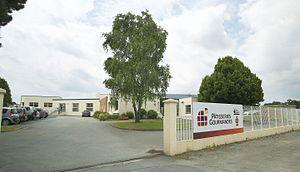
Photo du siège de Ker Cadélac
Ker Cadélac est une marque bretonne qui fabrique et commercialise des biscuits et gâteaux de tradition familiale. Elle est commercialisée par l'entreprise Pâtisseries Gourmandes, dont le siège est à Loudéac, en Bretagne. Les produits phares de la marque sont le quatre-quarts et la madeleine. Ker Cadélac est numéro 1 en grande distribution de la catégorie des gâteaux à partager en France. De même, la marque est le numéro un de la pâtisserie en distribution automatique.